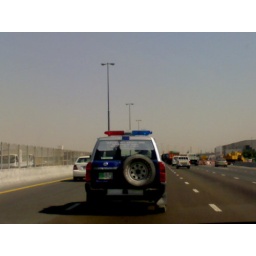
dawreyeh lonha silver &amp;amp; blue instead of red &amp;amp; white with el 3ain plate in dxb share3 ras el 5oar